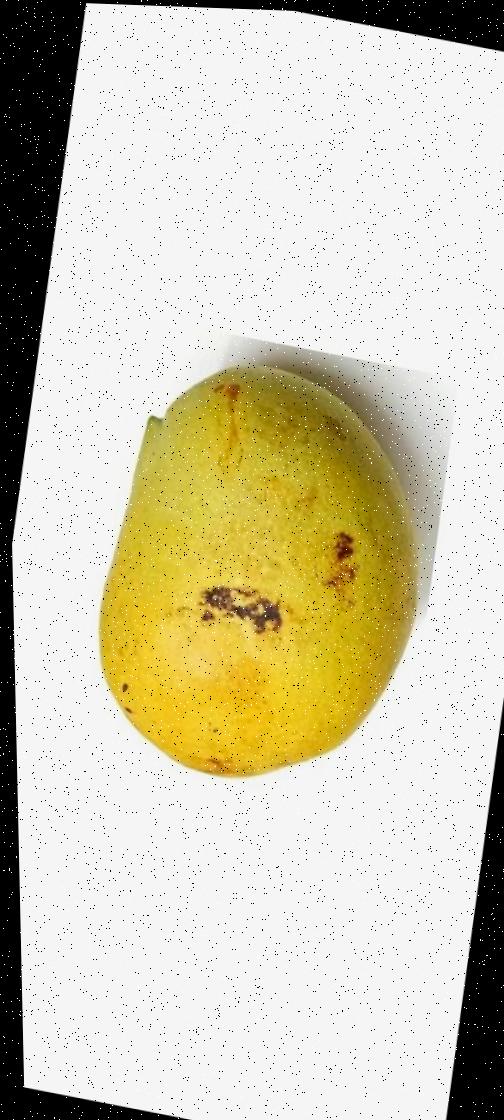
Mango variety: Bari-11